The Last Thing He Told Me

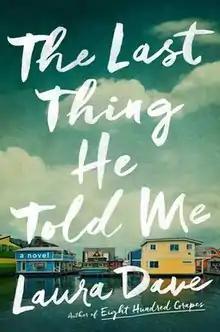

The Last Thing He Told Me is a mystery thriller novel written by Laura Dave, published May 4, 2021 by Simon & Schuster. The book became an instant #1 New York Times Bestseller and spent 82 weeks on "The New York Times Best Seller list".